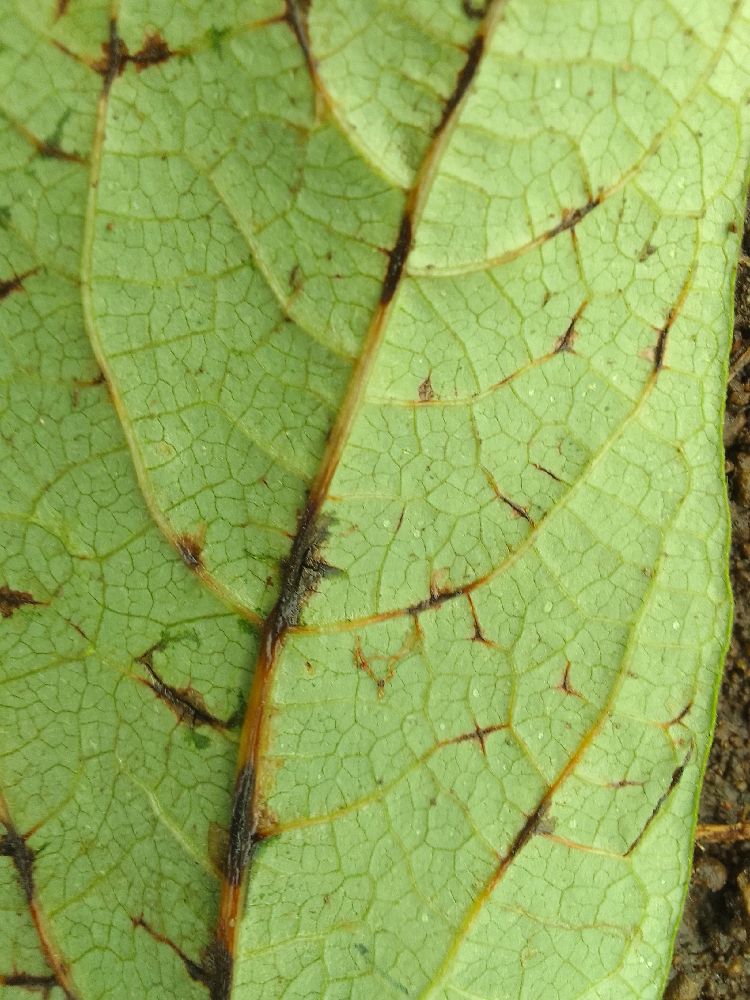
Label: anthracnose